Double Irish arrangement

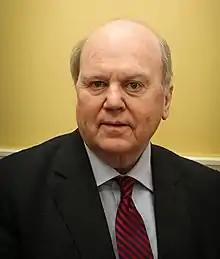
Former Finance Minister Michael Noonan closed the Double Irish BEPS tool to new entrants in October 2014 (existing schemes to close by 2020), but expanded the CAIA BEPS tool as a replacement in 2011–2016, and infamously told an Irish MEP who alerted him to the Single Malt BEPS tool, to "put on the green jersey".

The Double Irish arrangement was a base erosion and profit shifting (BEPS) corporate tax avoidance tool used mainly by United States multinationals since the late 1980s to avoid corporate taxation on non-U.S. profits. (The US was one of a small number of countries that did not use a "territorial" tax system, and taxed corporations on all profits, no matter whether the profit was made outside the US or not, in contrast to "territorial" tax systems which tax only profits made within that country.) It was the largest tax avoidance tool in history. By 2010, it was shielding US$100 billion annually in US multinational foreign profits from taxation, and was the main tool by which US multinationals built up untaxed offshore reserves of US$1 trillion from 2004 to 2018. Traditionally, it was also used with the Dutch Sandwich BEPS tool; however, 2010 changes to tax laws in Ireland dispensed with this requirement.